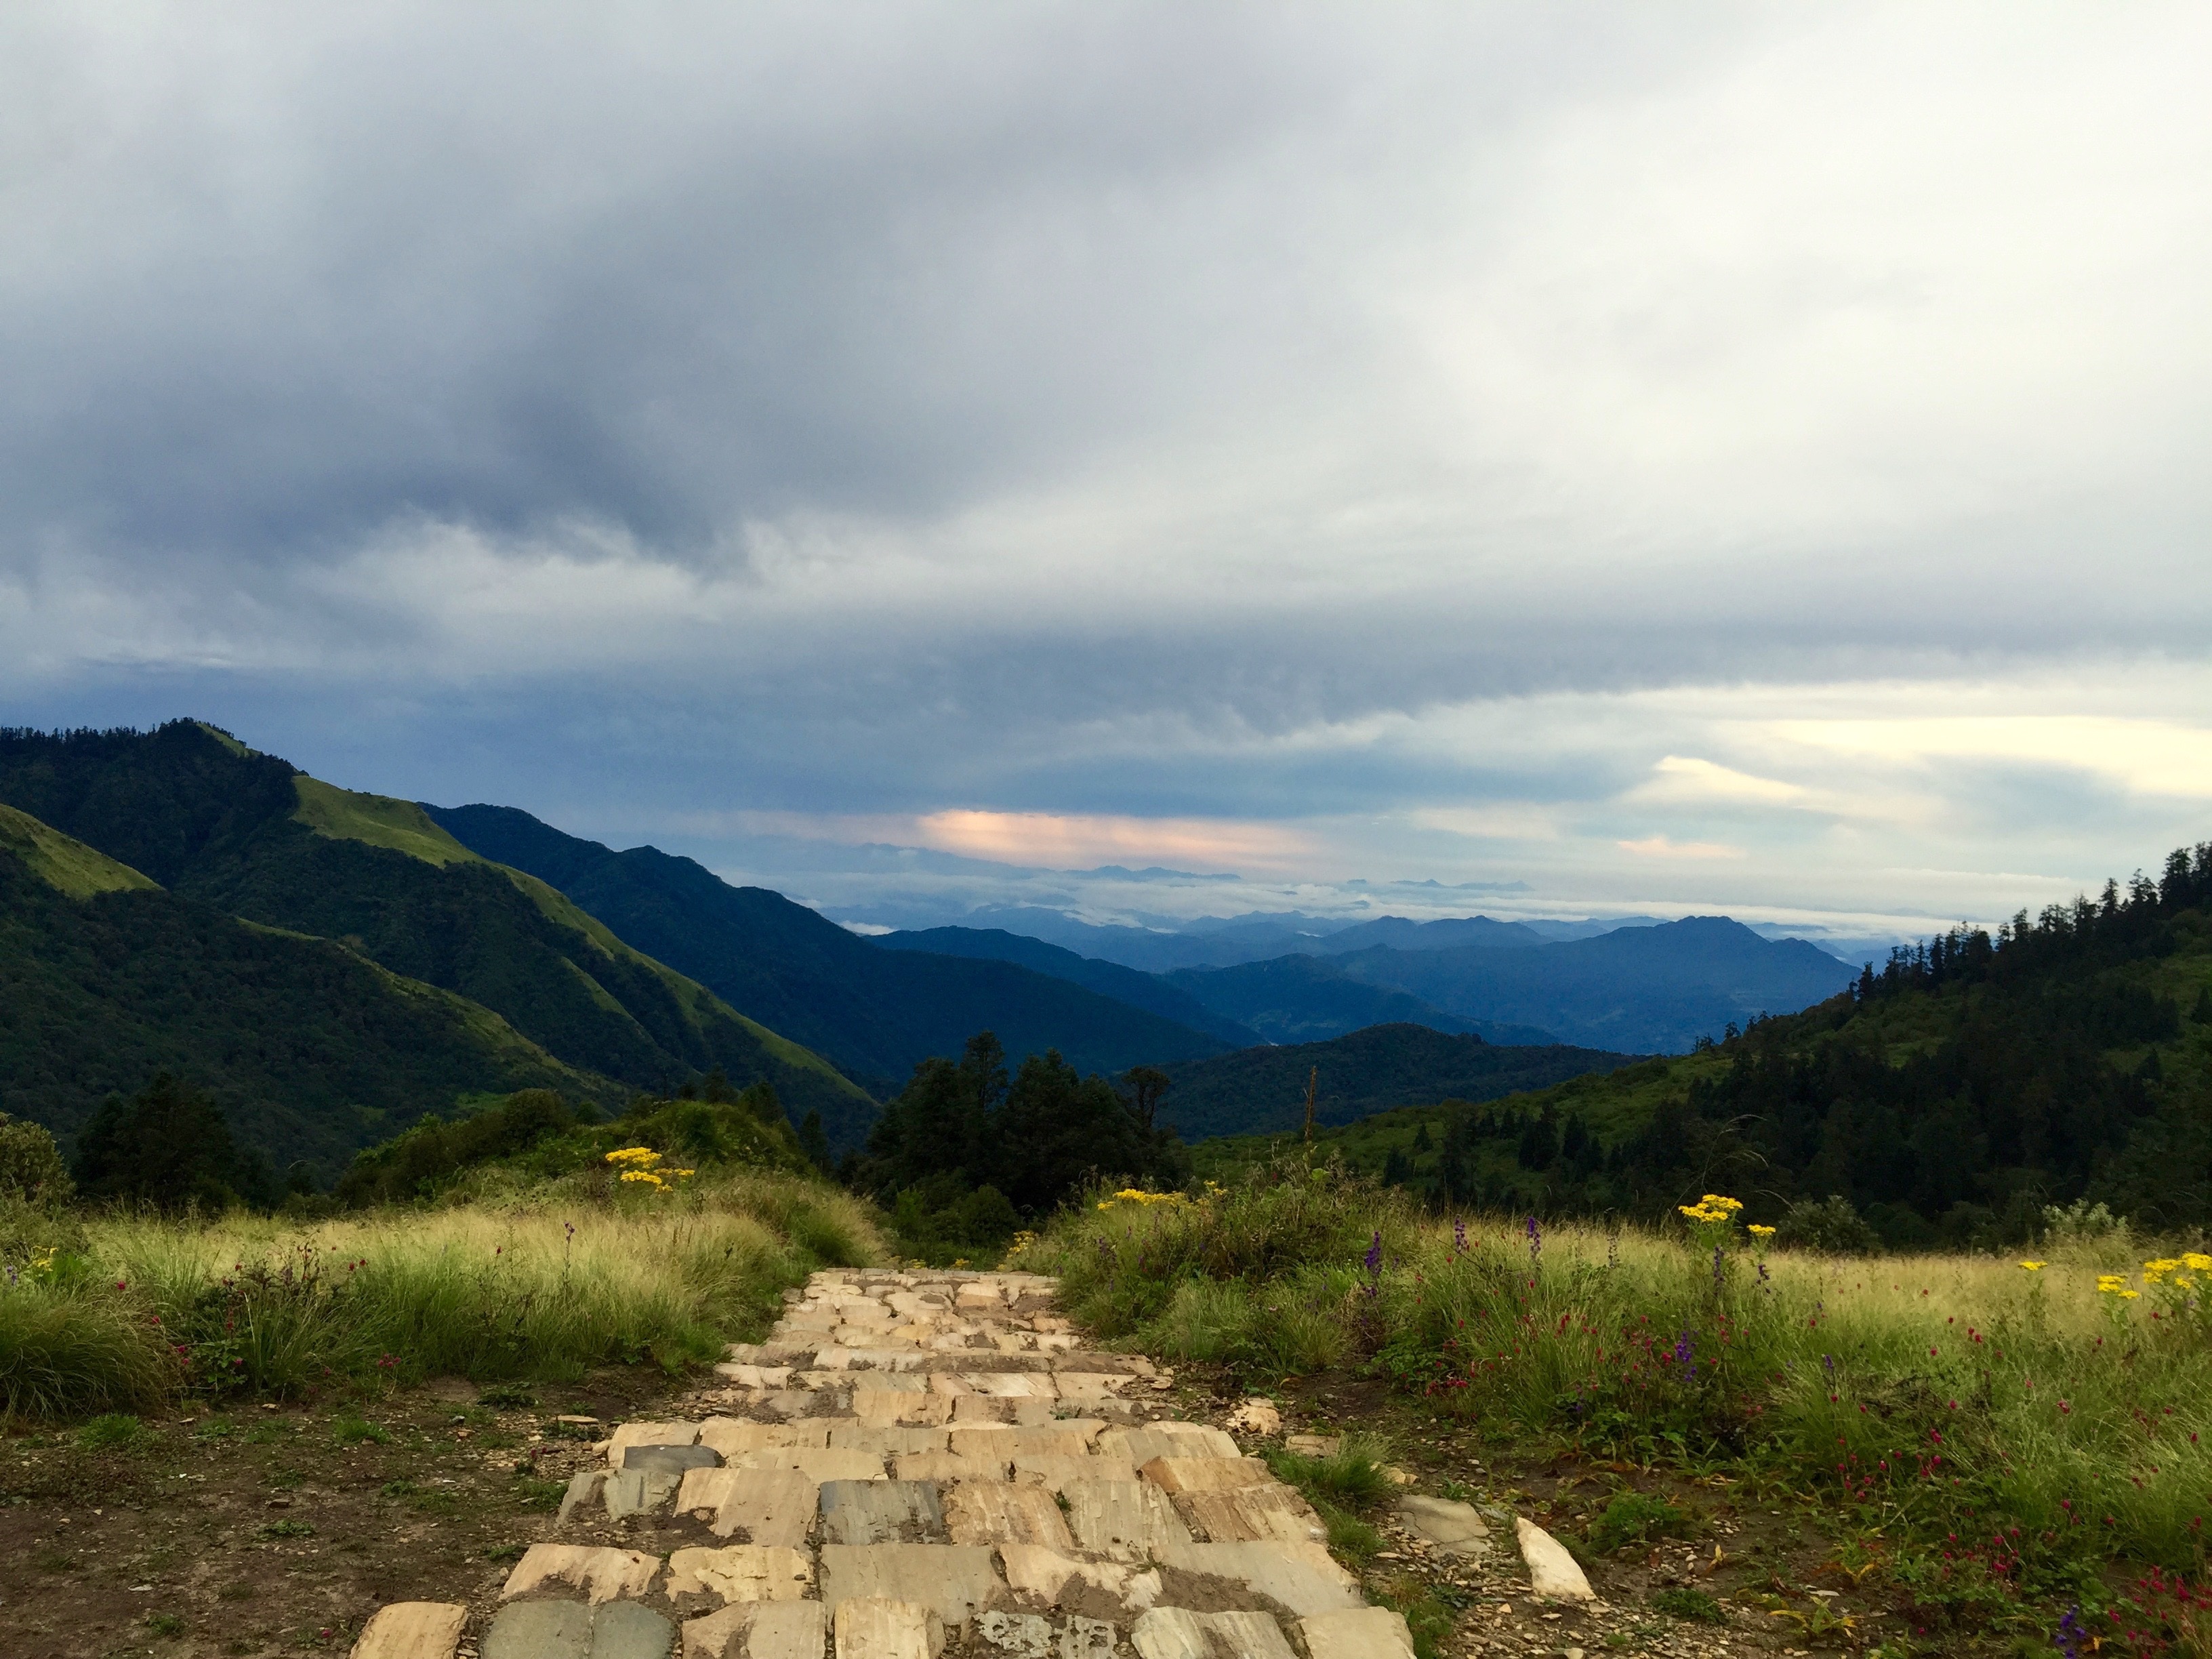
landscape, wilderness, mountain, cloud, sky, meadow, hill, lake, valley, mountain range, highland, ridge, plateau, fell, loch, rural area, landform, mountain pass, mountainous landforms